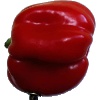
Label: Pepper Red 1